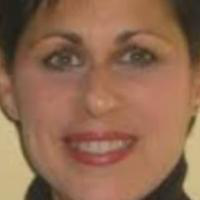
Age group: age 21-30